Cole Whitt

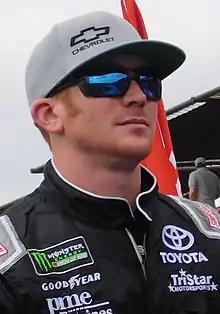
Whitt at Auto Club Speedway in 2017

Cole Daniel Whitt (born June 22, 1991) is an American former professional stock car racing driver. After advancing his way through Kart racing, Whitt moved up to sprint cars and became a development driver for Team Red Bull. After running in the K&N Pro Series East, Whitt made his NASCAR debut in 2010. He last competed part-time in the Monster Energy NASCAR Cup Series, driving the No. 72 Chevrolet Camaro ZL1 for TriStar Motorsports.